U1 (Berlin U-Bahn)

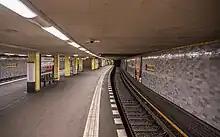
Nollendorfplatz station

The small profile network was only slightly extended during the Weimar Republic. The new arrangement at "Gleisdreieck" was completed. The additional line created by the conversion of the three way junction to a cross at "Gleisdreieck" was extended under "Kurfürstenstraße" to Nollendorfplatz and was opened on 24 October 1926 together with the rebuilt "Nollendorfplatz" station. The basic fit-out of the "Kurfürstenstraße" station bears witness to the difficult financial times. As part of this work, the "Nollendorfplatz" station was completely rebuilt to incorporate the "Schöneberg" line (now U4), which had continued to be independently operated after its take over by the city of Berlin in 1920. The new "Nollendorfplatz" station has two underground platforms, one below the other and looking identical. The "Schöneberg" line ends on the higher level across the platform from trains coming from "Wittenbergplatz". Trains run from the lower level to "Schöneberg" and "Wittenbergplatz", also allowing cross-platform transfers. The elevated station of today's U2 remained completely unchanged. Its impressive dome was destroyed in World War II and a simplified dome was only re-established on the U-Bahn's 100-year anniversary in 2002.